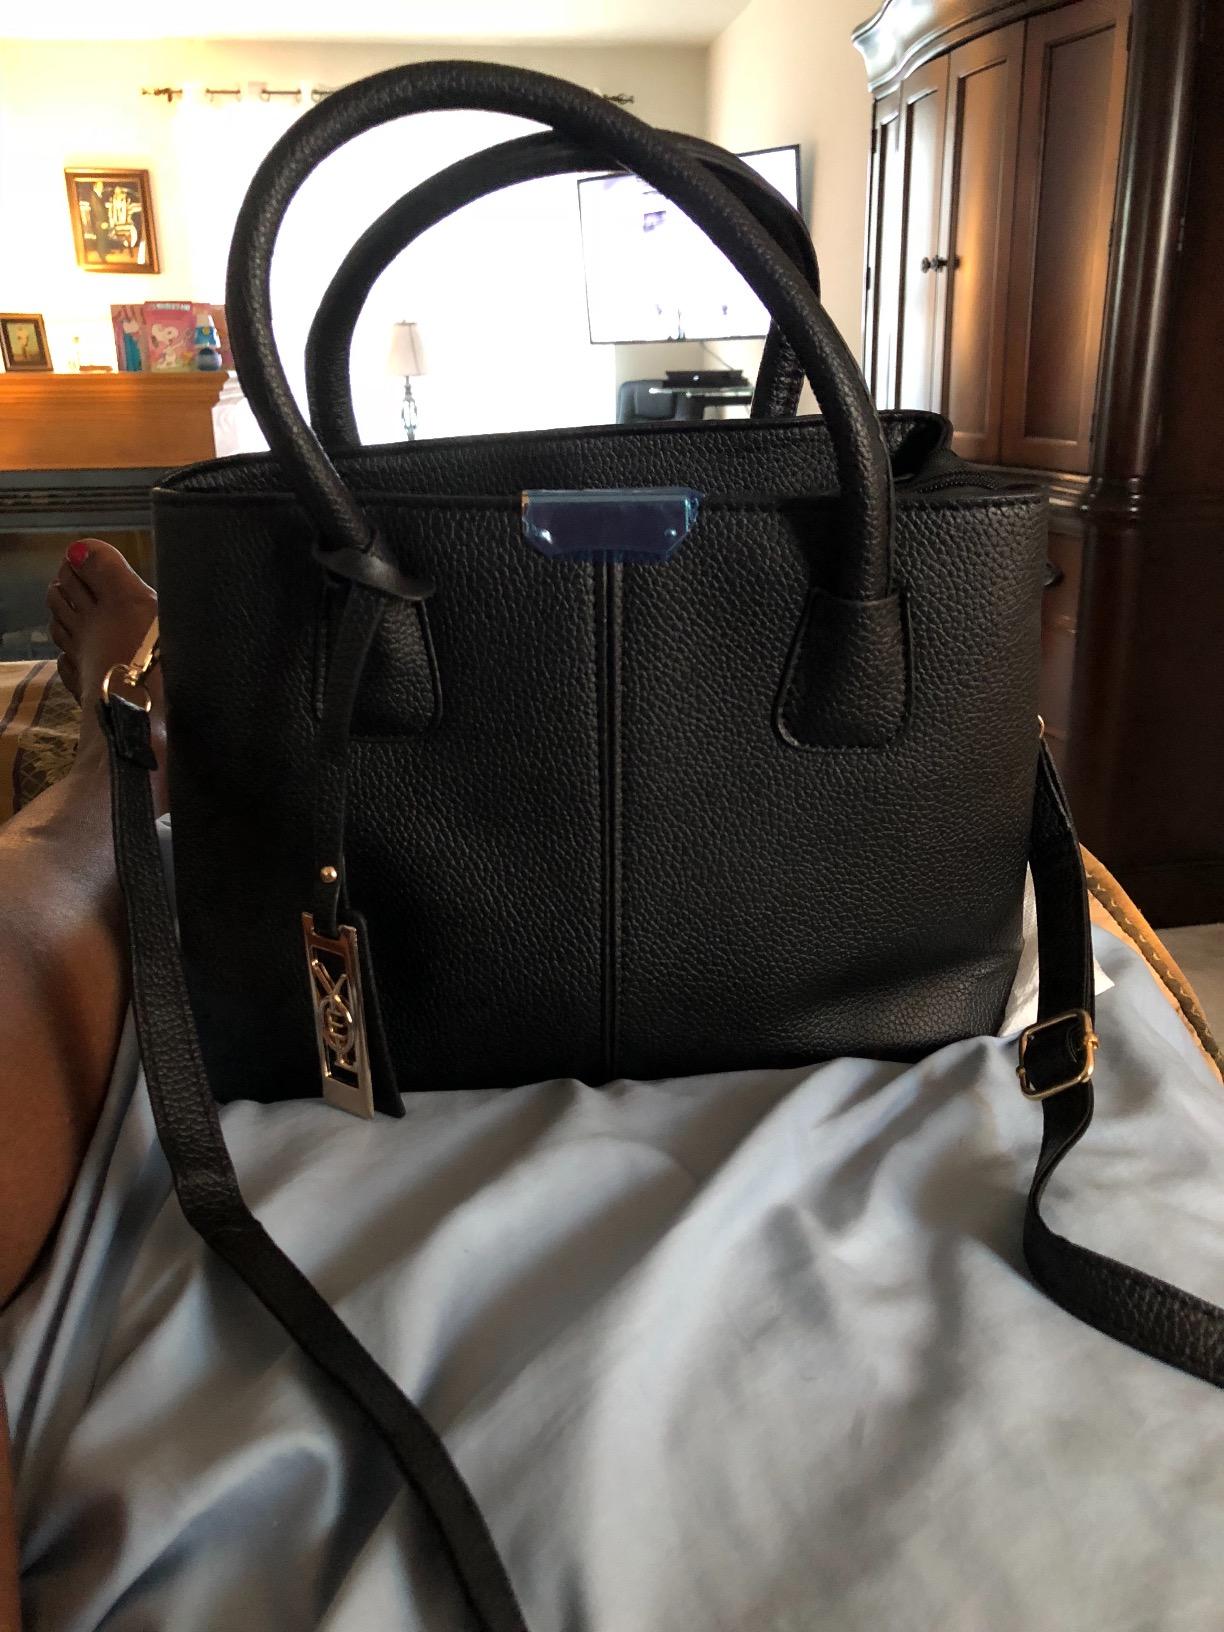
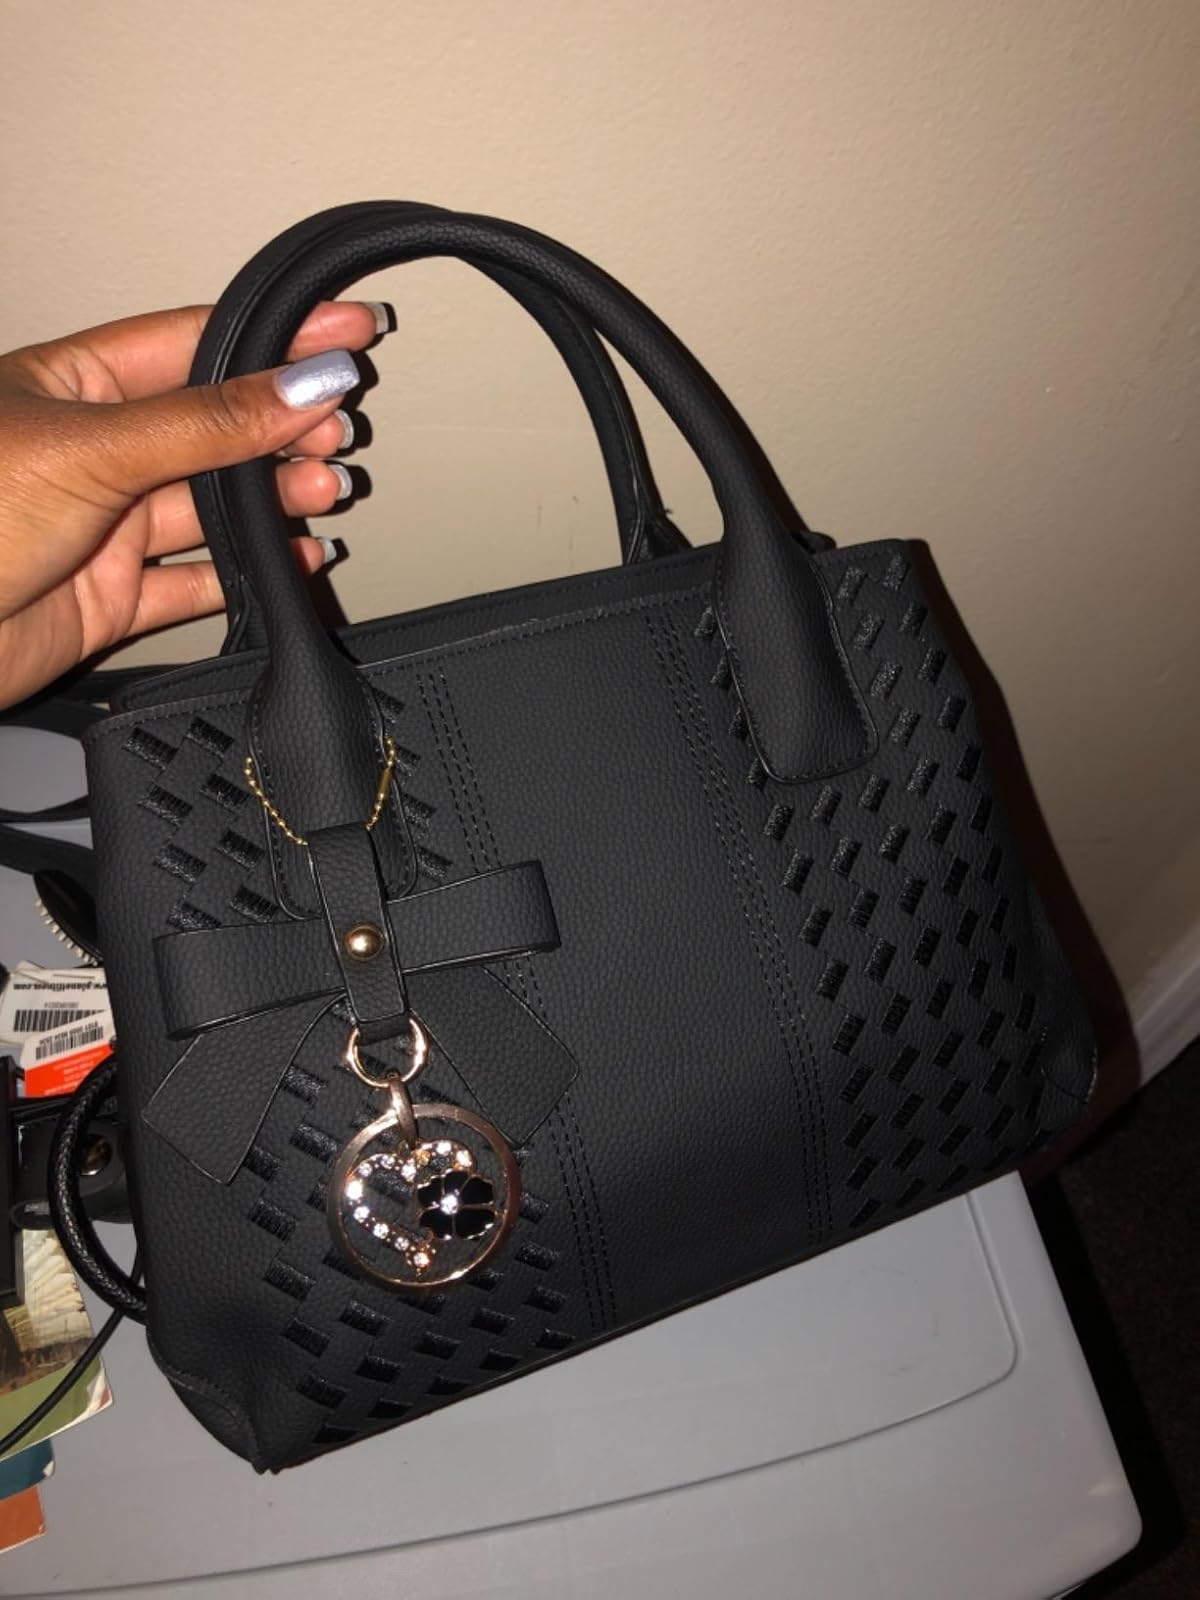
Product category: accessories_handbag
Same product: no